Sheila Dixon

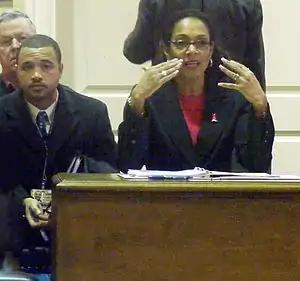
Mayor Sheila Dixon addressing Baltimore's Annapolis delegation on two Baltimore City gun related bills.

As City Council President, Dixon was ex officio mayor pro tempore, and ascended as mayor when Martin O'Malley resigned after being elected governor of Maryland in November 2006.